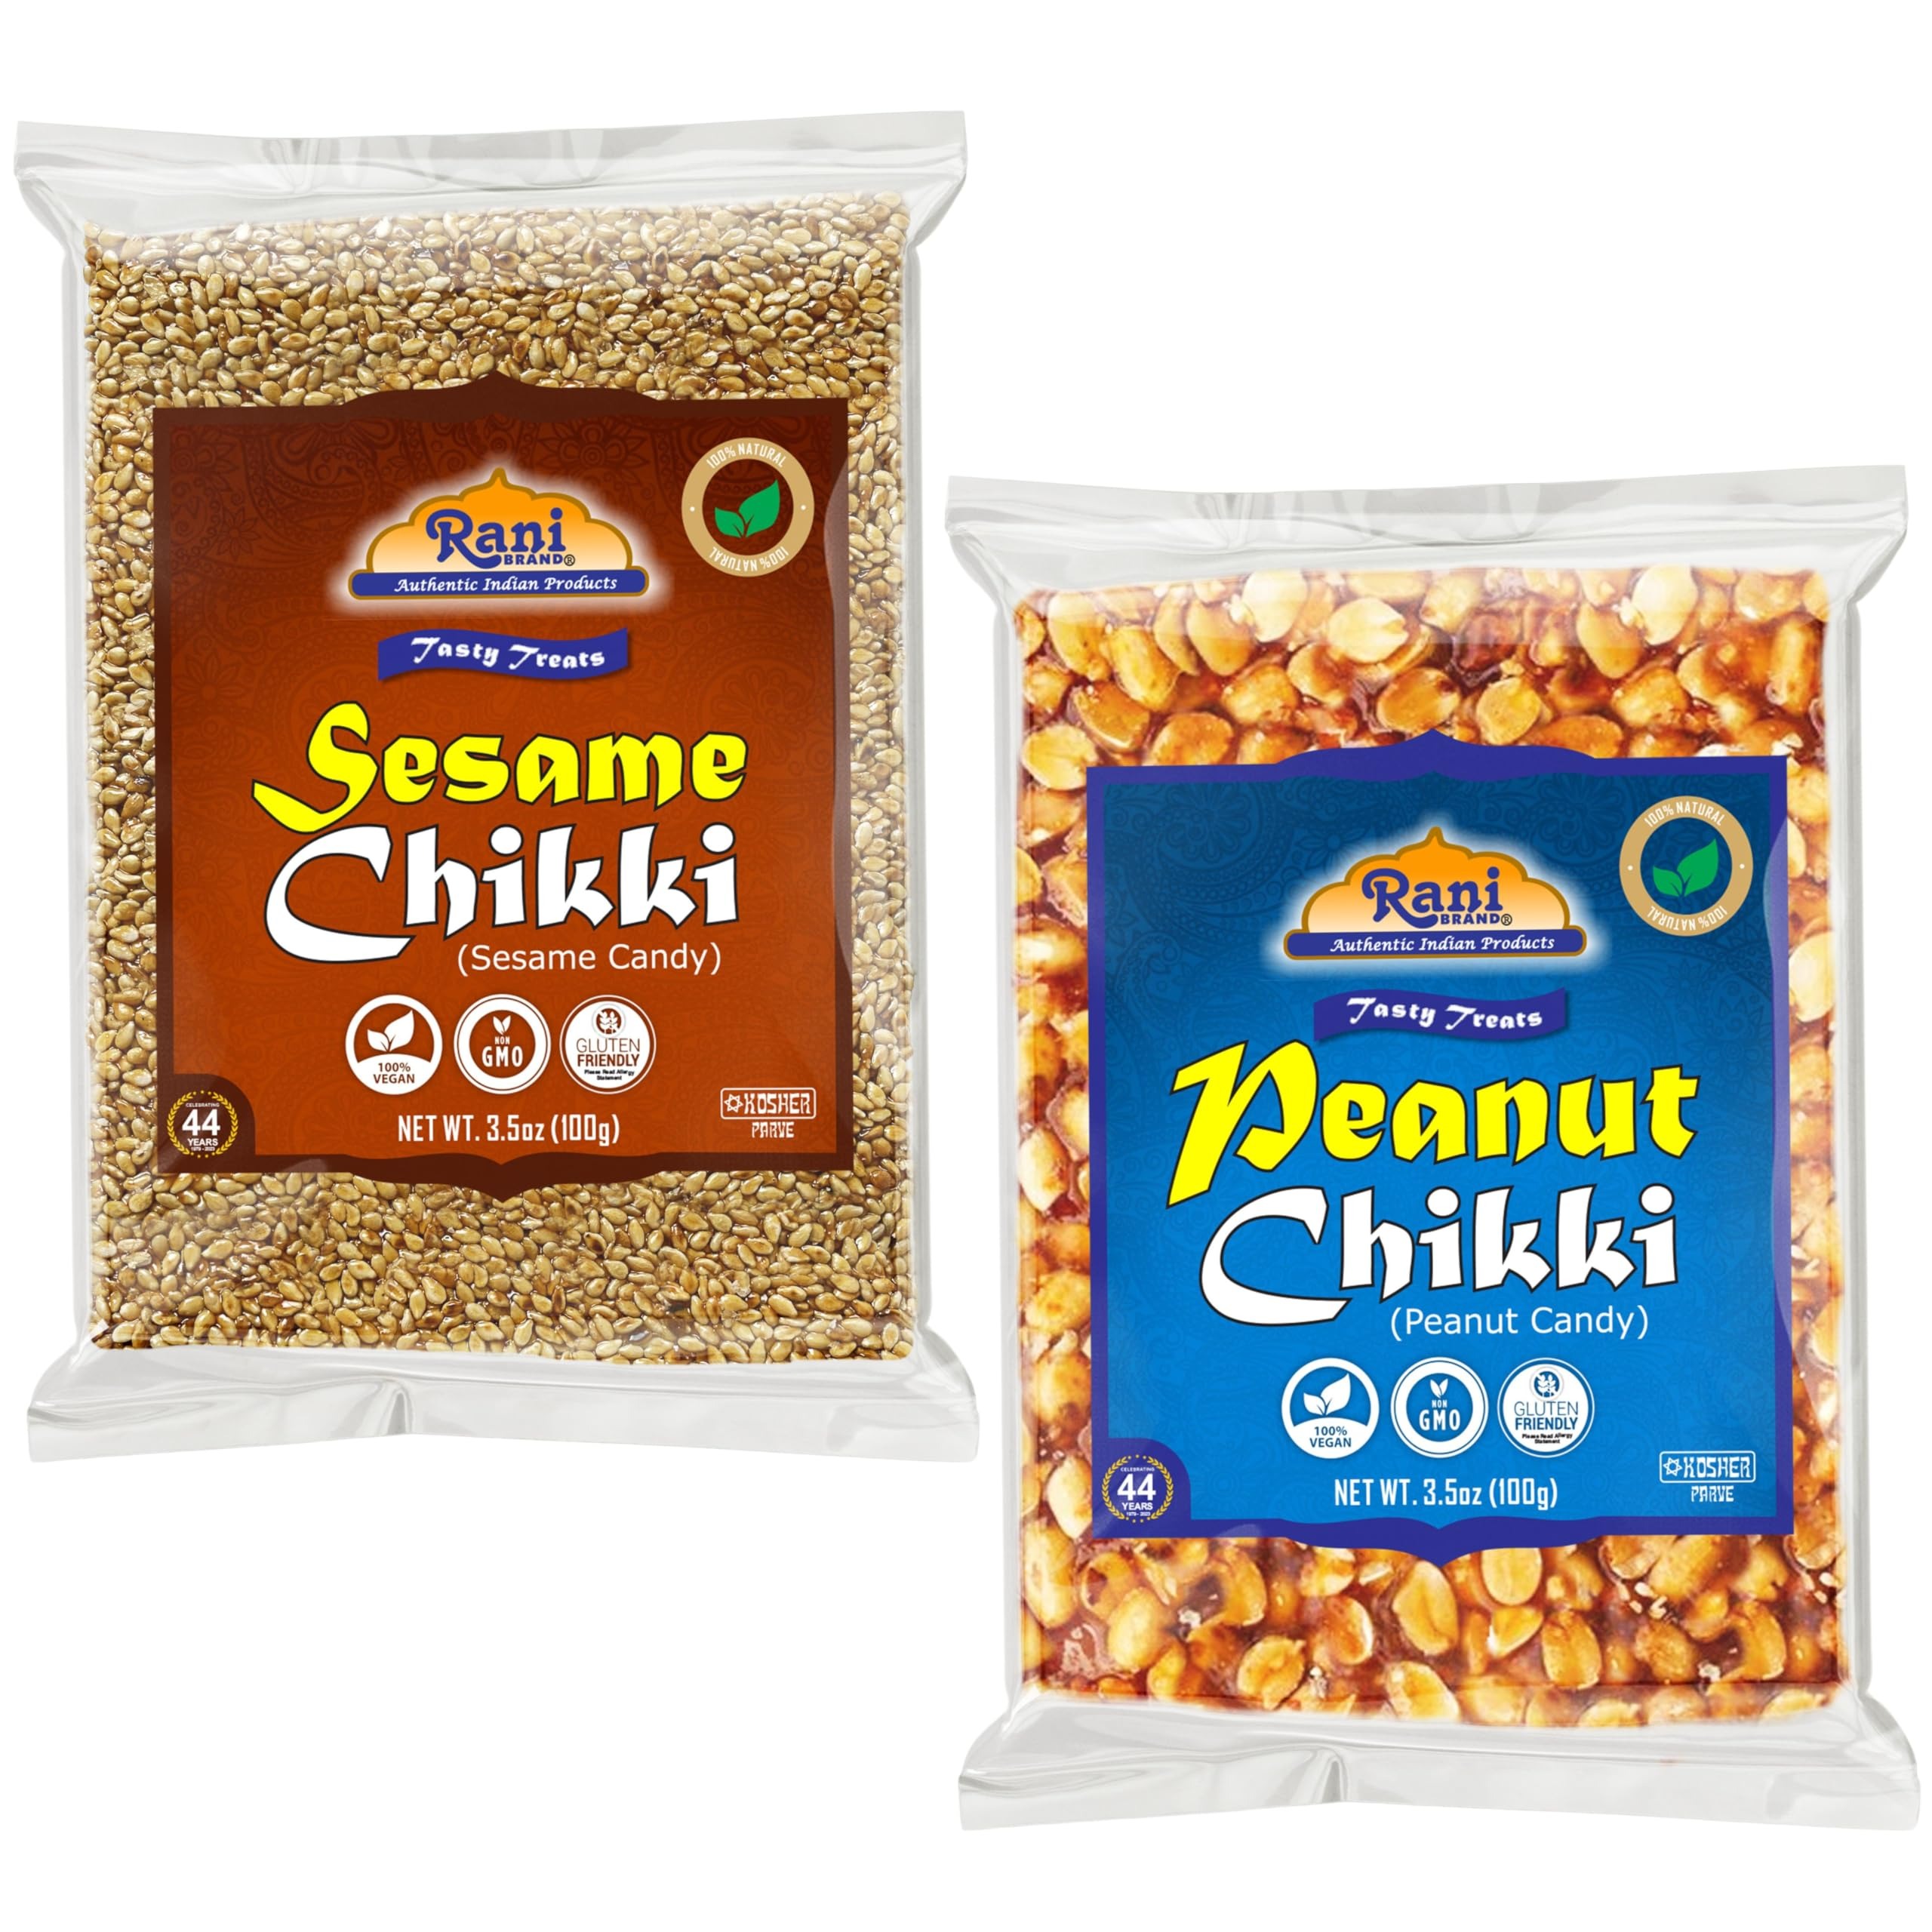
Item Name: Rani Peanut & Sesame Chikki (Brittle Candy) 100g (3.5oz) x Pack of 2 ~ All Natural | Vegan | No colors | Gluten Friendly | Kosher | Indian Origin
Bullet Point 1: You'll LOVE our Sesame and Peanut Chikki Rani Brand--Here's Why:
Bullet Point 2: 🍬Great Natural Taste comes from using Jaggery Sugar, an authentic Indian Molasses Sugar, unique wonderful tasty!
Bullet Point 3: 🍬Authentic Family Rani Recipe. Rani is a USA based company selling spices for over 40 years, buy with confidence!
Bullet Point 4: 🍬Now KOSHER! No Salt added, Gluten Friendly, NON-GMO, 100% Natural, No preservatives or "fillers" & Great Flavor!
Bullet Point 5: 🍬A set of Sesame and Peanut Brittle with an Indian twist! Net Wt. 3.5oz (100g) x Pack of 2
Product Description: Chikkis are traditional Indian candies made of a variety of ingredients like peanuts, almonds, pistachio, cashews, etc., along with jaggery. People can also encourage their kids to snack on these healthy candies which provide nutrition and also fill the stomach. My mother always makes a good stock of these and we carry it in our bags/purses to munch on when we feel hungry while traveling. The method of making chikkis and laddu is the same, the only difference being the shape.
Value: 7.0
Unit: Ounce

Price: 8.99